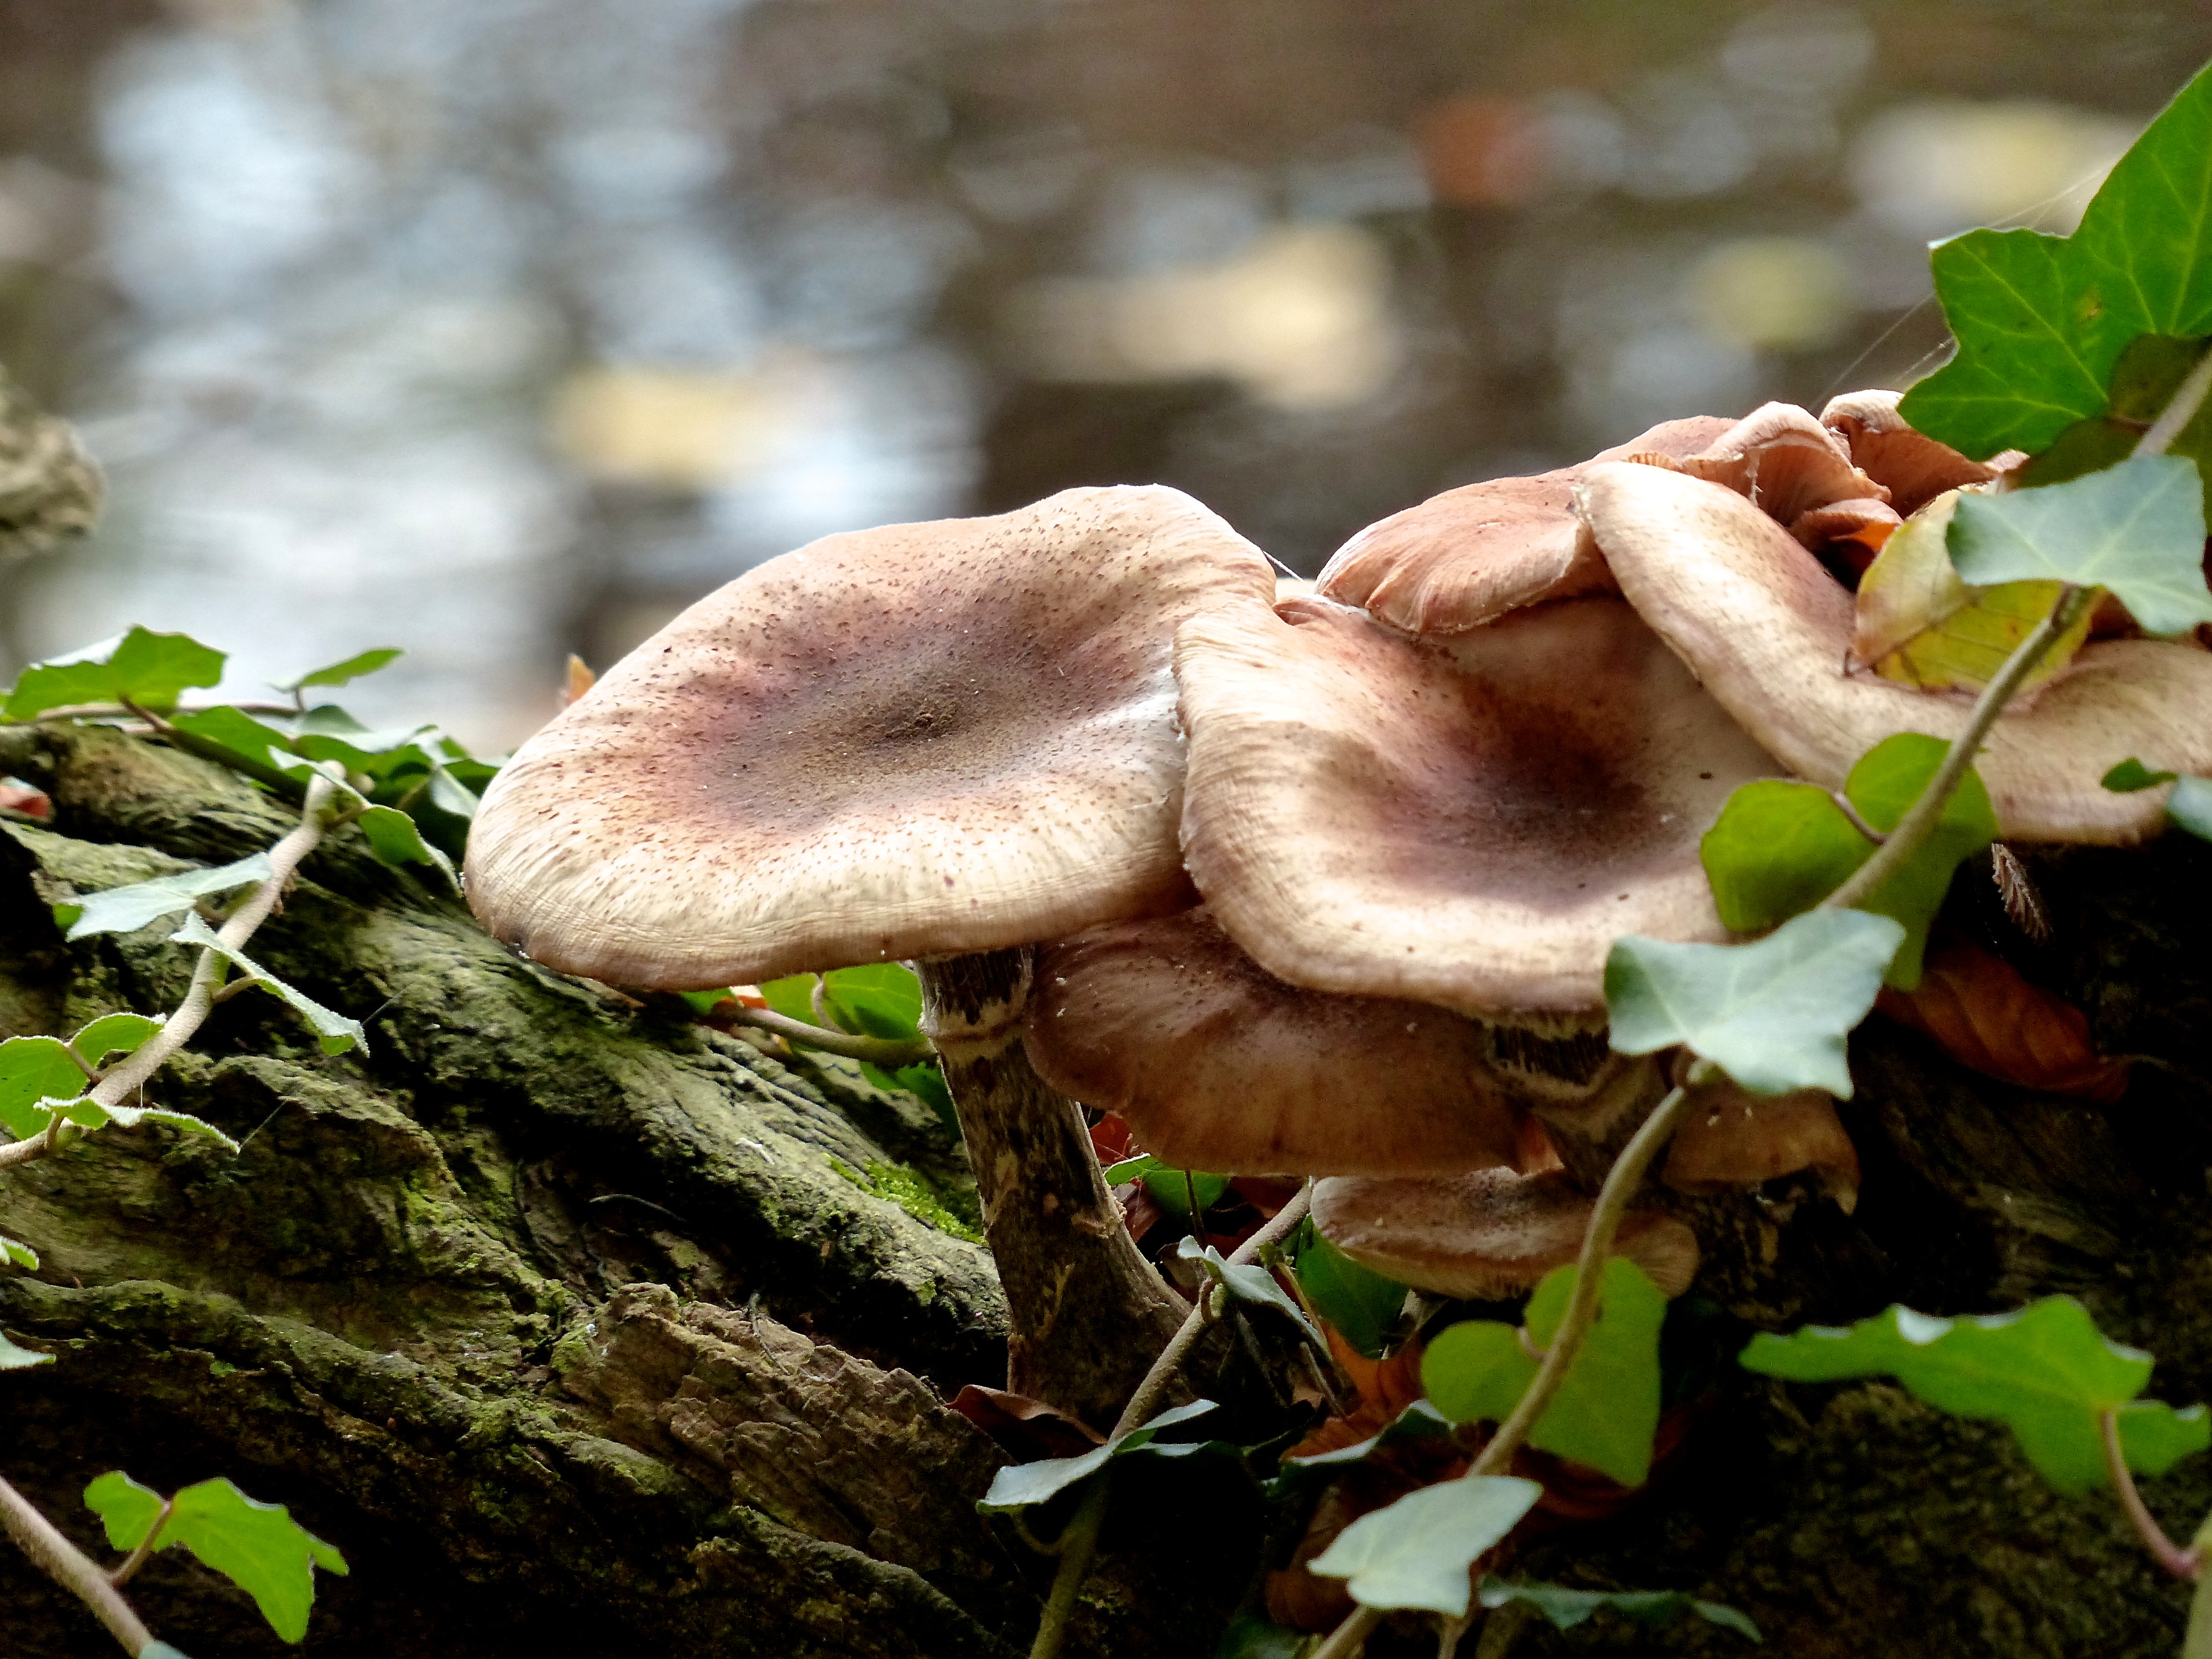
landscape, forest, leaf, fall, flower, travel, foliage, europe, autumn, botany, mushroom, flora, leaves, fungus, holland, netherlands, de, mushrooms, estate, woodland, bolete, auriculariales, wassenaar, horesten, matsutake, oyster mushroom, edible mushroom, medicinal mushroom, agaricomycetes, agaricaceae, penny bun, auriculariaceae